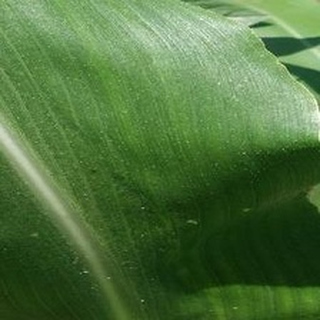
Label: healthy_corn